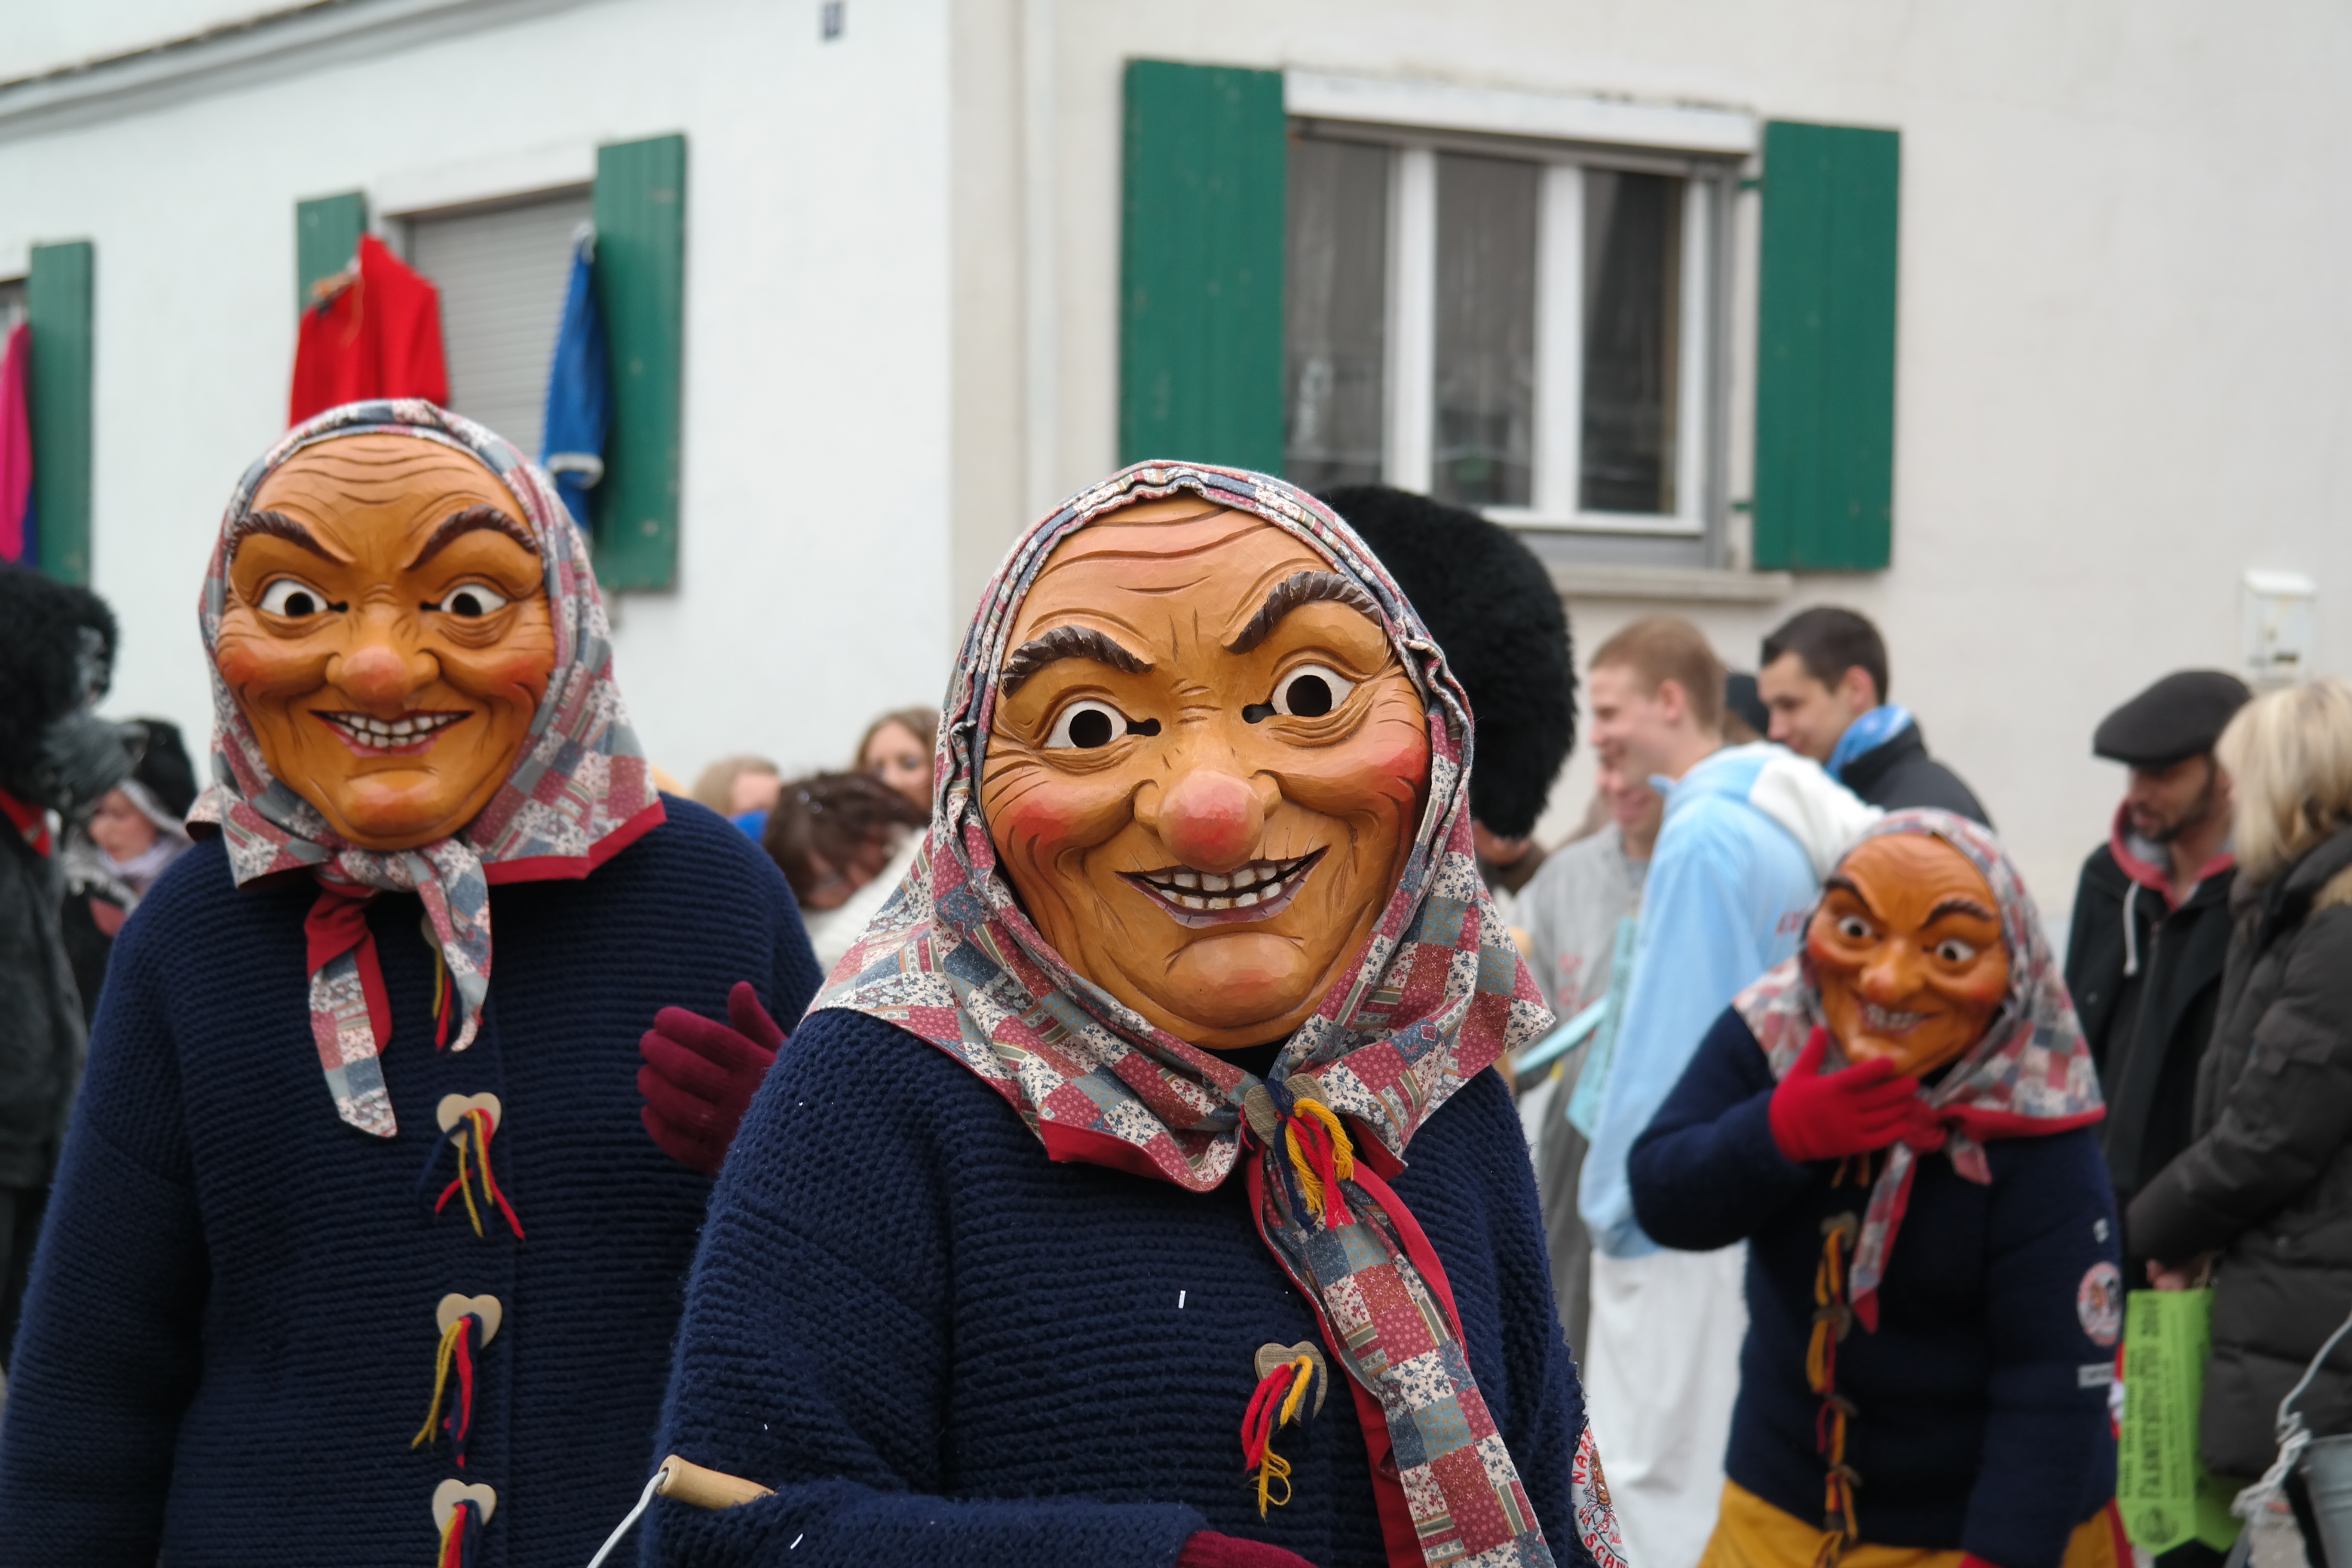
people, carnival, community, education, mask, move, masks, event, masquerade, panel, convention, street carnival